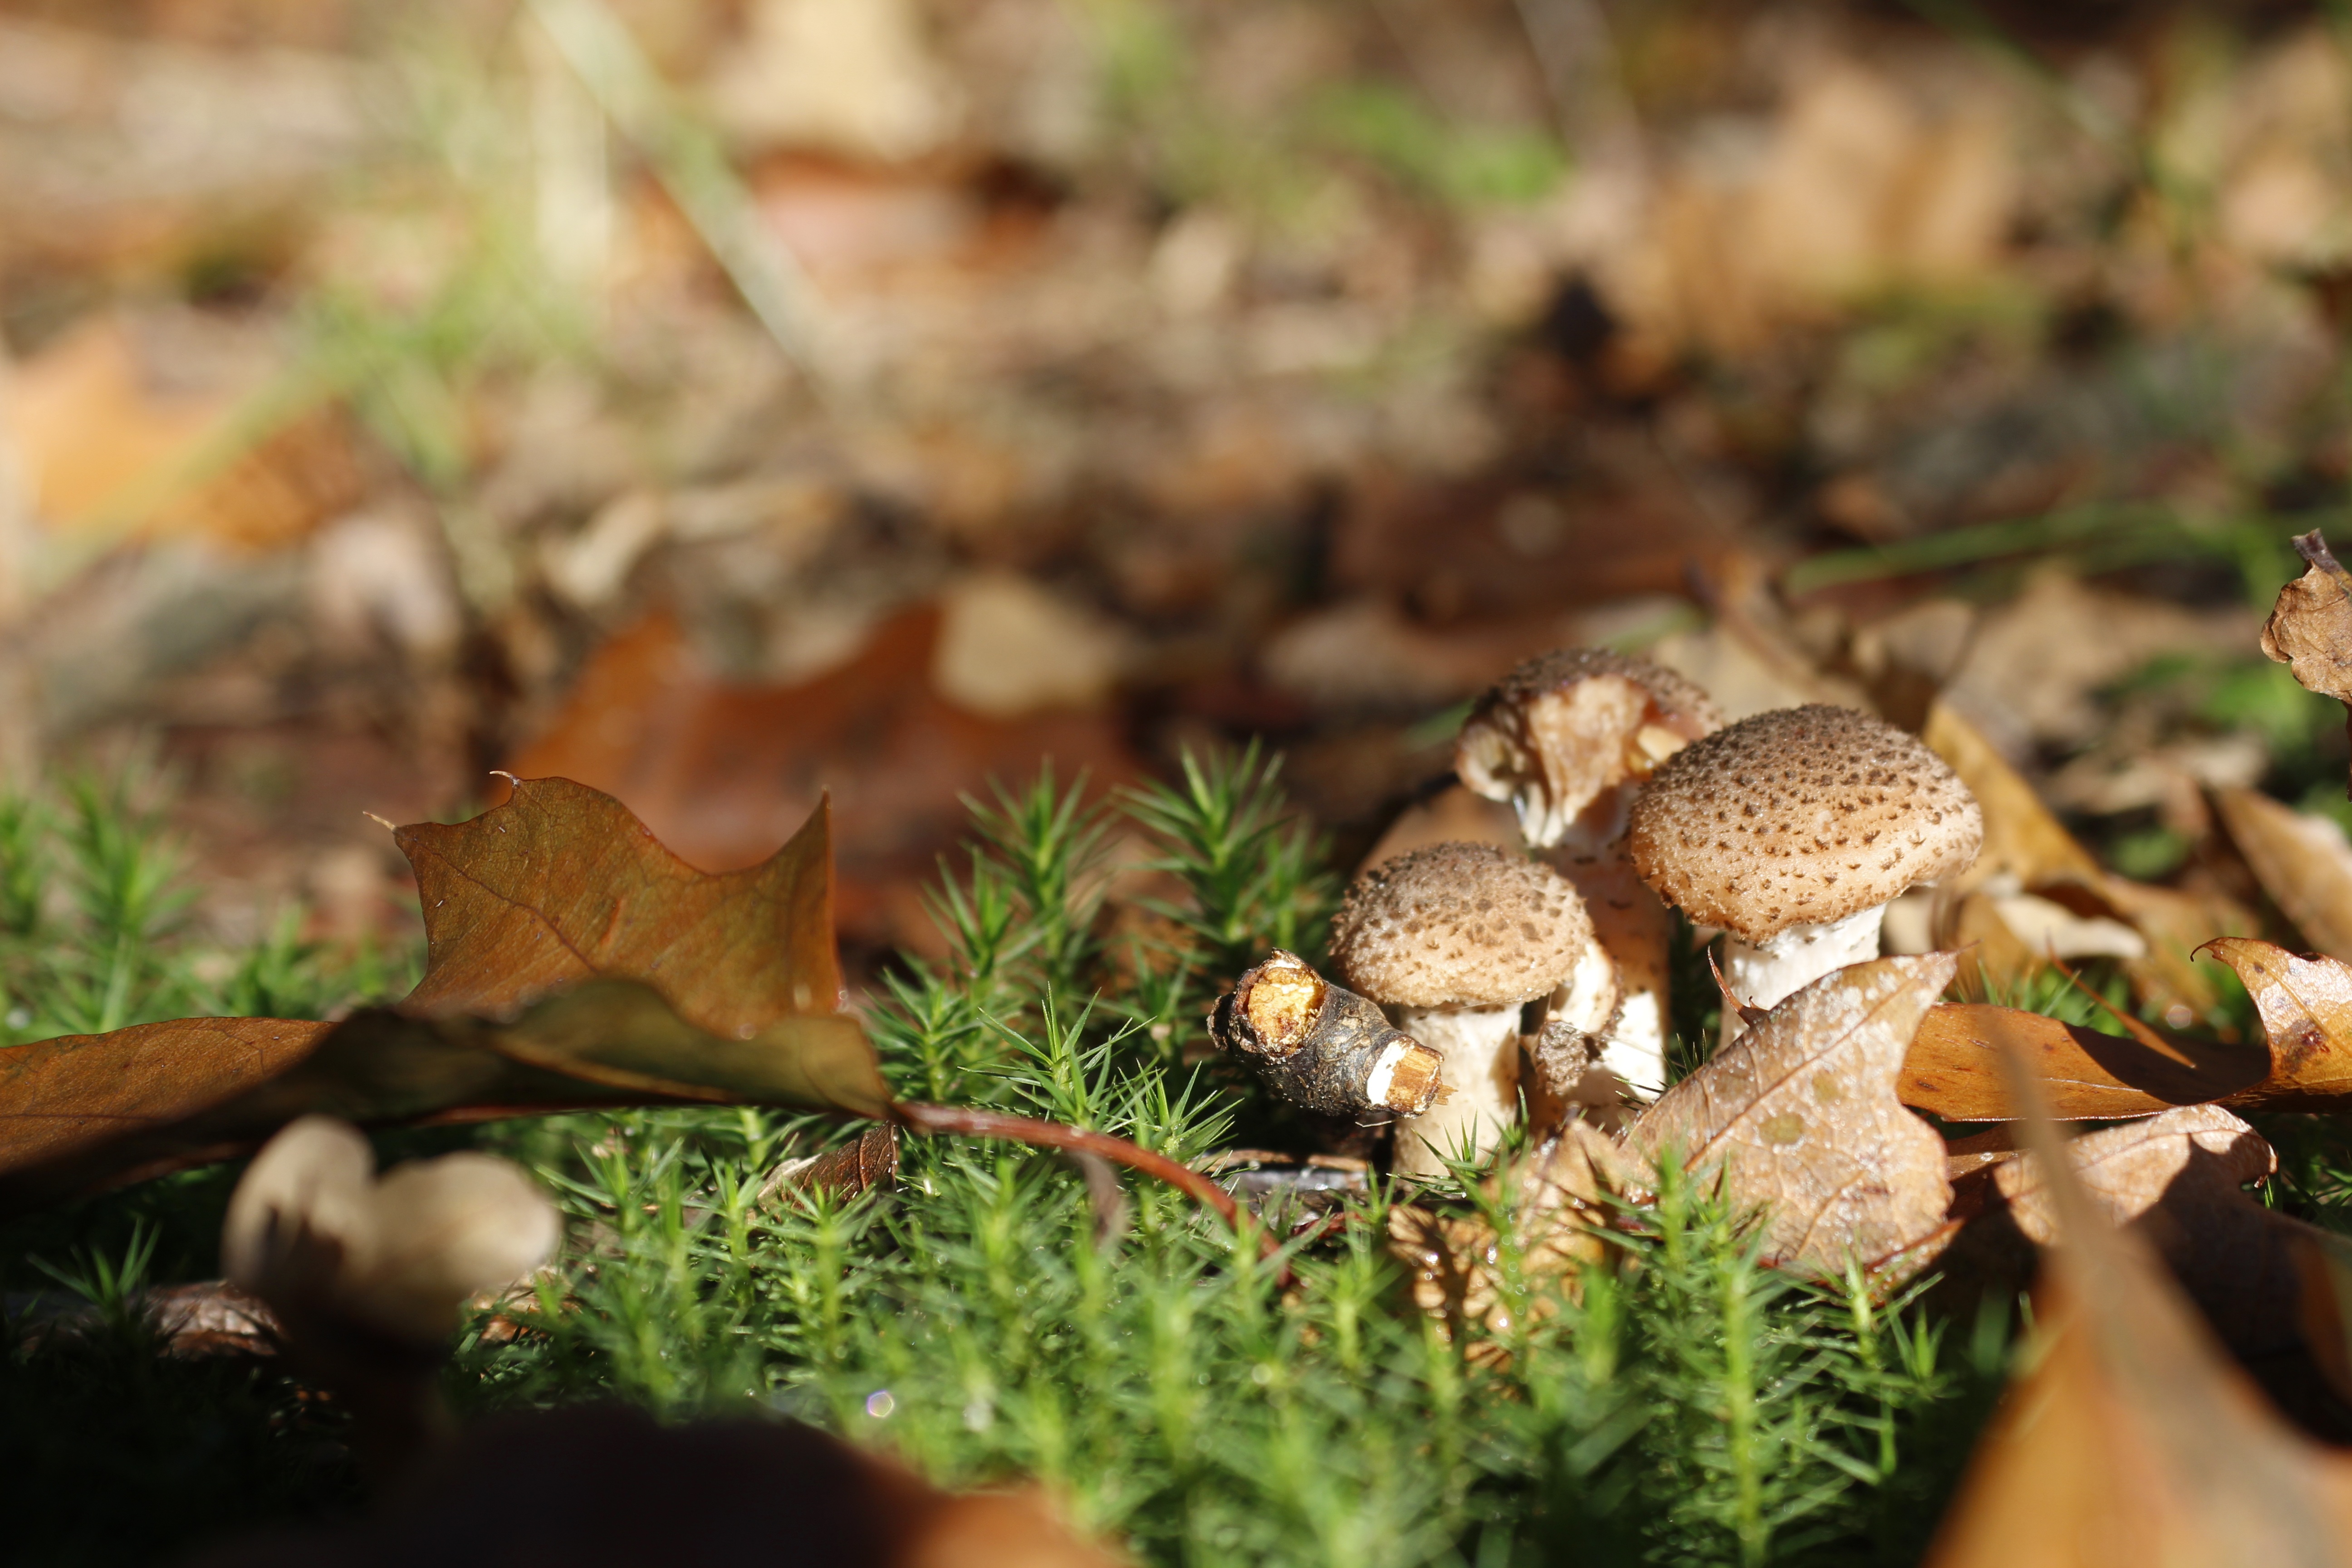
tree, nature, forest, outdoor, leaf, flower, autumn, mushroom, flora, fauna, fungus, woodland, macro photography, edible mushroom